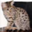
Label: cat